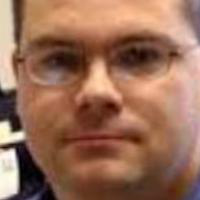
Age group: age 31-40